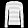
Label: Pullover